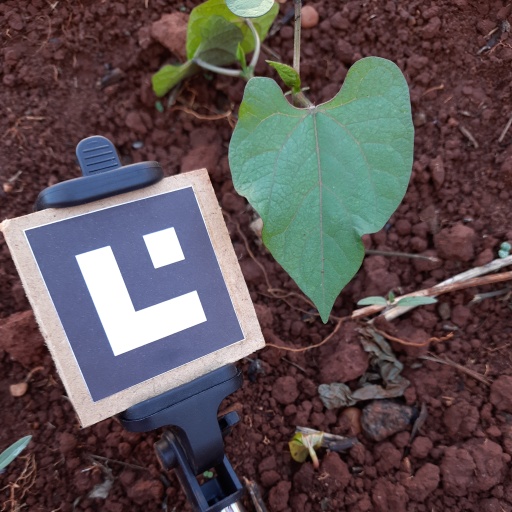
Observations: wavy surface, no eating holes, under shade